The Cater Street Hangman

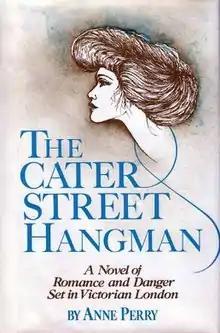
First US edition

The Cater Street Hangman is a crime novel by Anne Perry. It is the first in a series which features the husband-and-wife team of Thomas and Charlotte Pitt.